Science-Fiction Plus

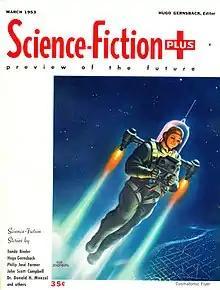
Cover of the first issue of "Science-Fiction Plus"; art is by Alex Schomburg

Science-Fiction Plus was an American science fiction magazine published by Hugo Gernsback for seven issues in 1953. In 1926, Gernsback had launched "Amazing Stories," the first science fiction magazine, but he had not been involved in the genre since 1936, when he sold "Wonder Stories". "Science-Fiction Plus" was initially in slick format, meaning that it was large-size and printed on glossy paper. Gernsback had always believed in the educational power of science fiction, and he continued to advocate his views in the new magazine's editorials. The managing editor, Sam Moskowitz, had been a reader of the early pulp magazines, and published many writers who had been popular before World War II, such as Raymond Z. Gallun, Eando Binder, and Harry Bates. Combined with Gernsback's earnest editorials, the use of these early writers gave the magazine an anachronistic feel.